Pepsi Stuff

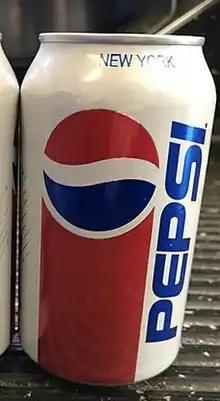
During the 2018 promotion, Pepsi re-released several logos with famous musicians who were featured in their prior ad campaigns, including Ray Charles on a 1990s-style can similar to this one

The program relaunched on January 22, 2018, reused the old Pepsi Stuff name, and ended on February 28, 2019. Like all programs using the name, points could be earned by finding codes on caps and packaging. But this time, the program partnered with the NFL to add NFL merchandise as part of the possible prizes users could get, in addition to premiums and drawings for concert tickets. Users could also download retro posters with their points as well.